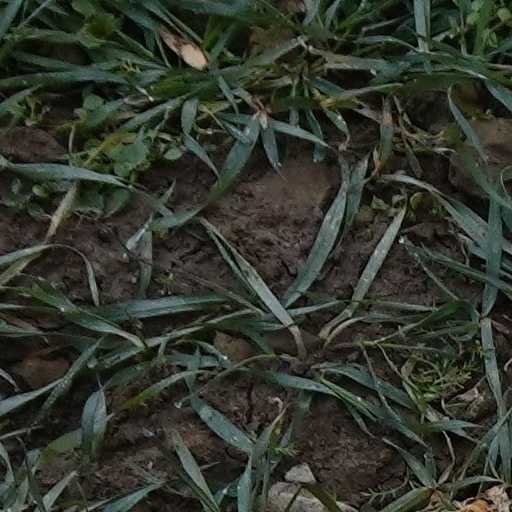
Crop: wheat